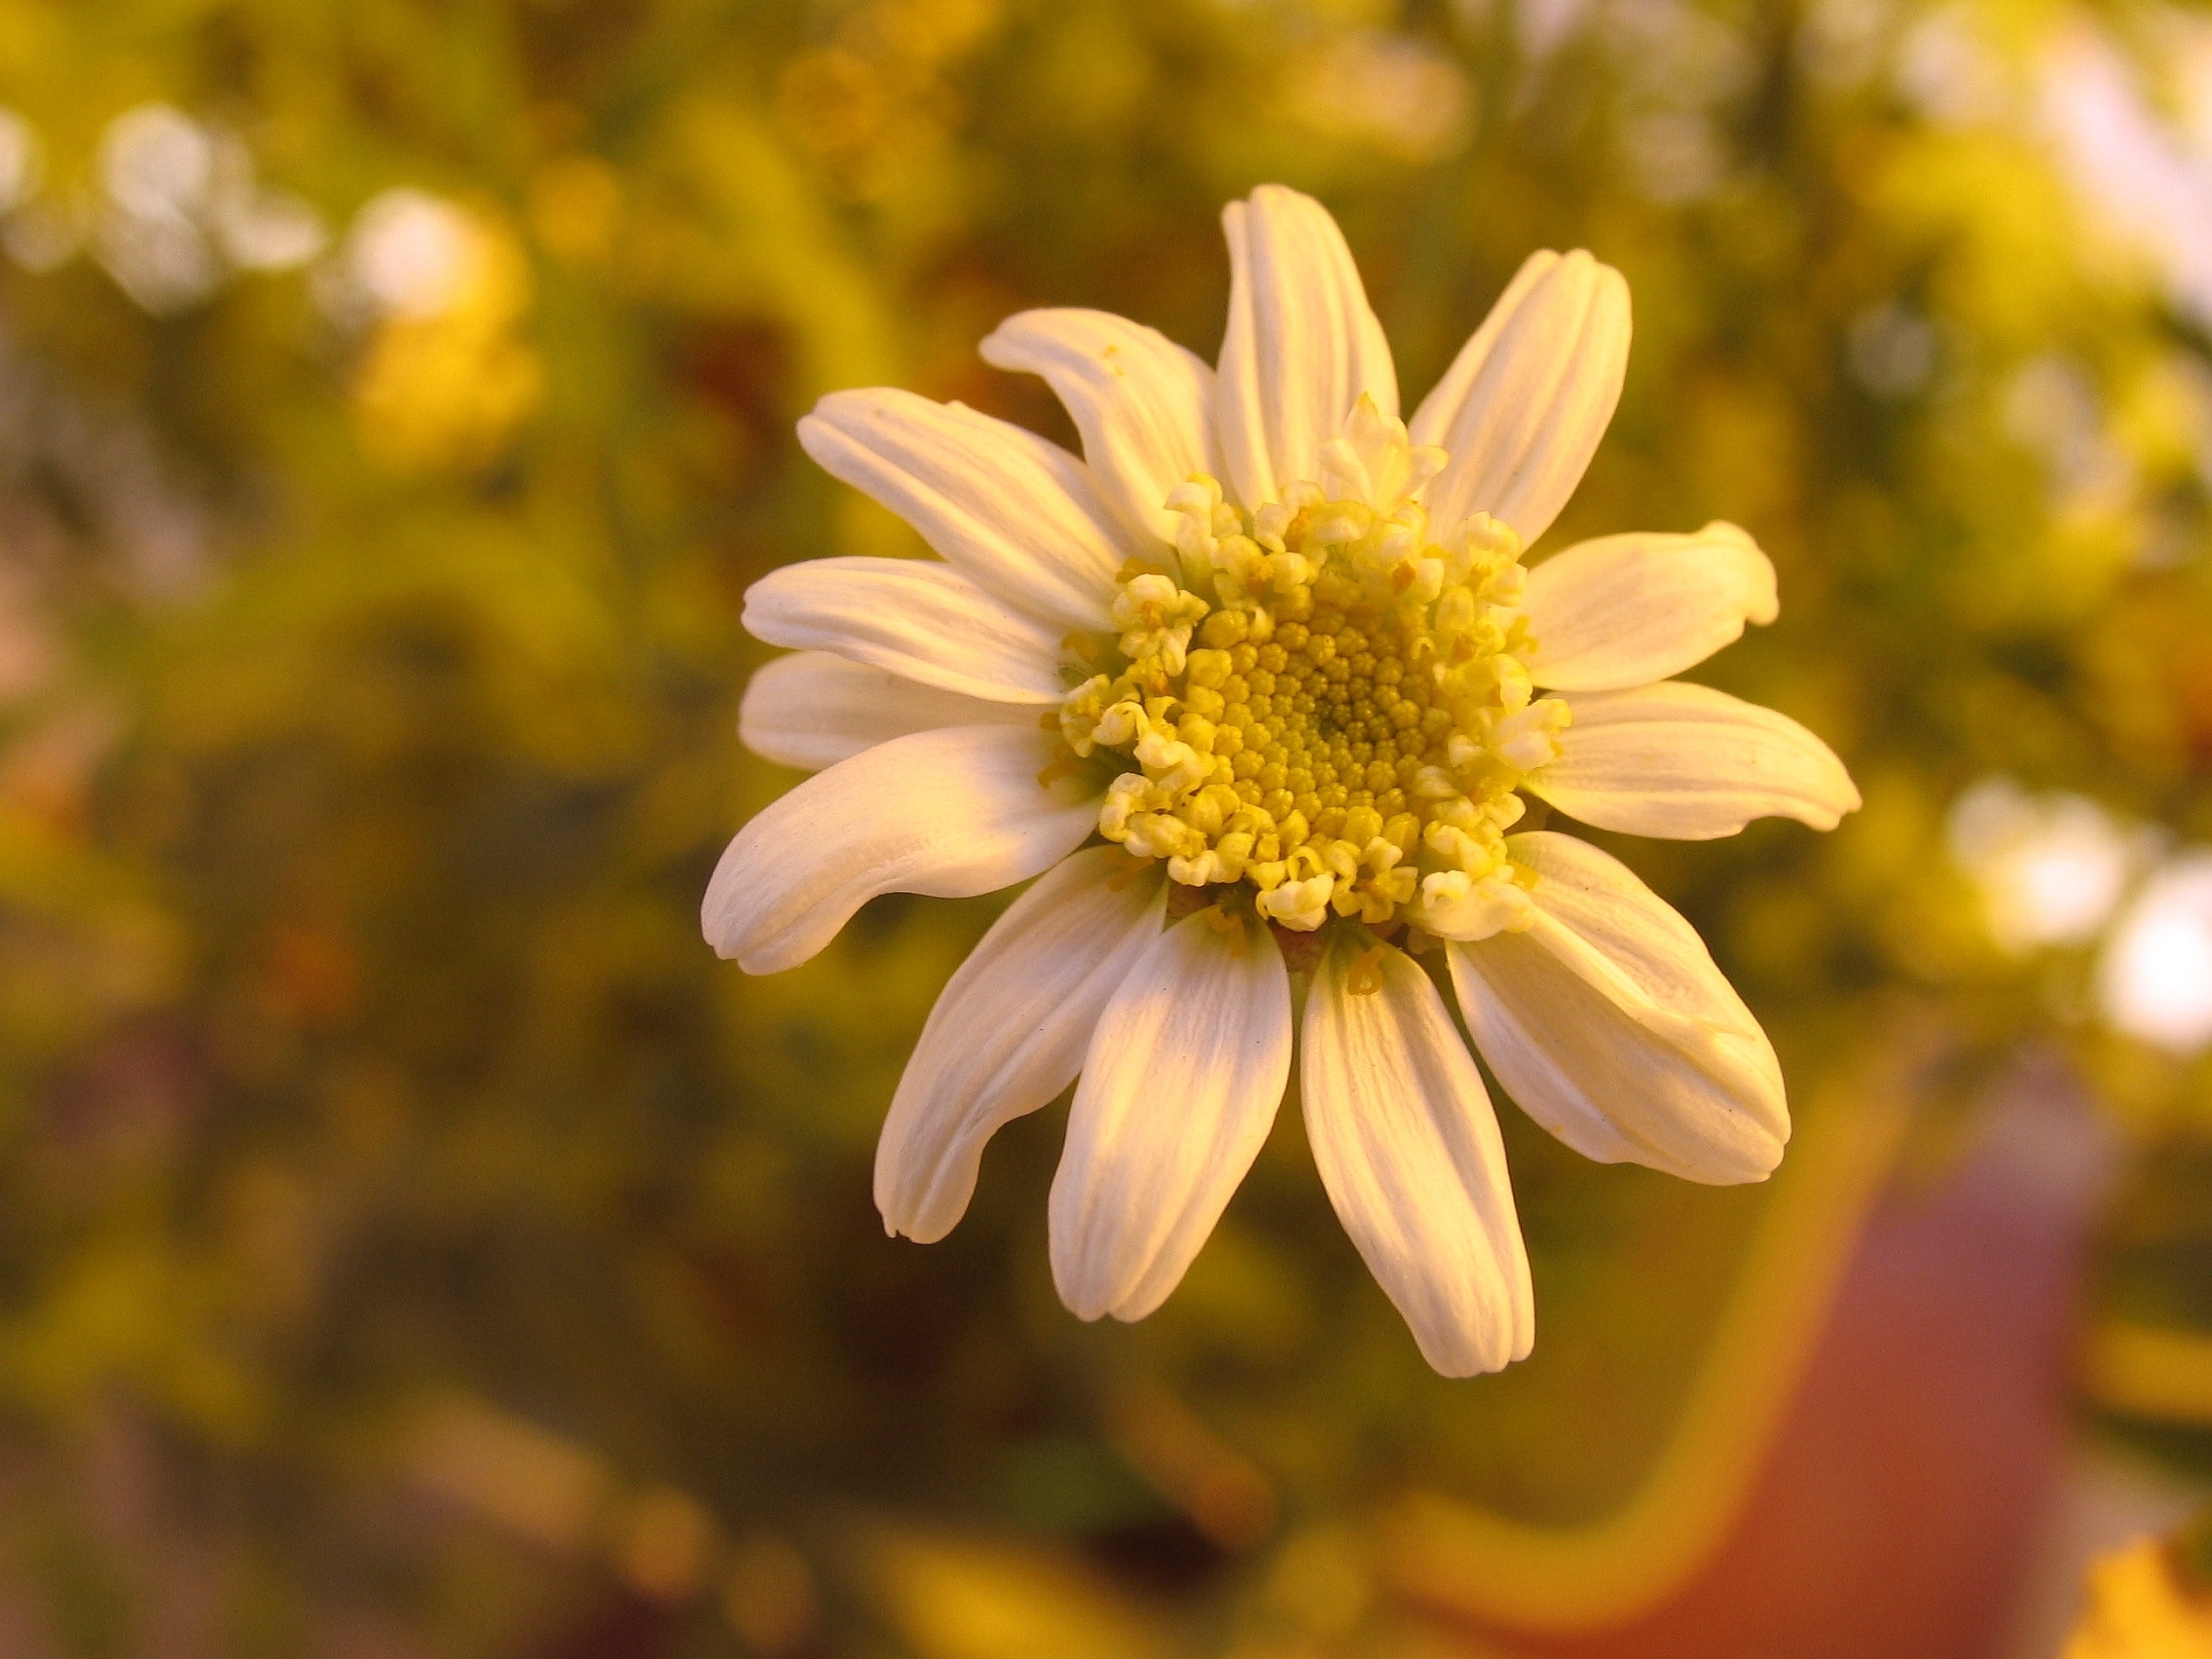
nature, blossom, plant, field, meadow, sunlight, flower, petal, peaceful, botany, yellow, garden, flora, white flower, wildflower, close up, mood, nectar, macro photography, flowering plant, daisy family, land plant